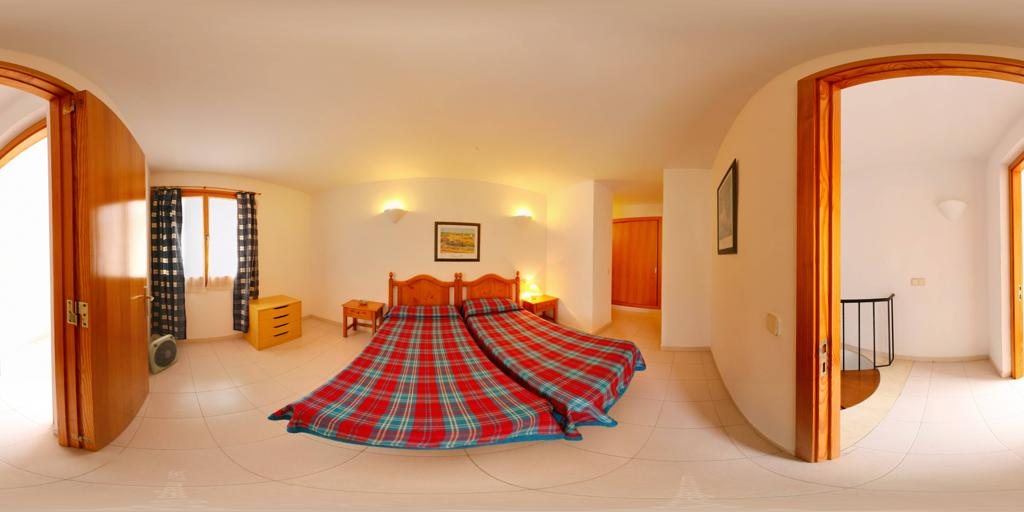
Referred object: the framed painting above the bed

Referred object: the red plaid bedspread

Referred object: the wardrobe opposite the bed